Titanomachya

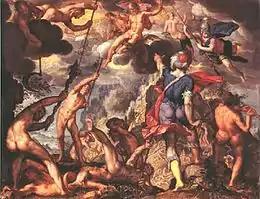
Artistic representation of the Titanomachy, after which "Titanomachya" was named, by Joachim Wtewael

The "Titanomachya" holotype specimen, MPEF Pv 11547, was discovered in sediments of the La Colonia Formation near the Cerro Bayo mountain and Bajada del Diablo crater in Chubut Province of Patagonia, Argentina. The specimen consists of an incomplete, partially articulated skeleton, including a caudal vertebra, several fragmentary ribs, two haemal arches, the left humerus, fragments of the pelvic girdle, part of both femora, both tibiae and fibulae, and parts of both astragali.